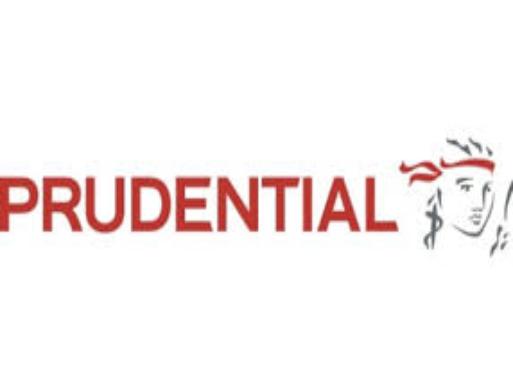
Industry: Others